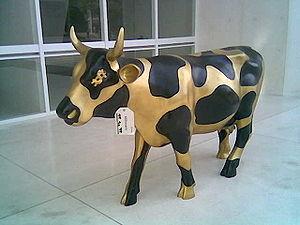
La CowParade, ou Vach'Art en français, est une exposition artistique publique qui se tient ou s'est tenue dans diverses villes autour du monde.